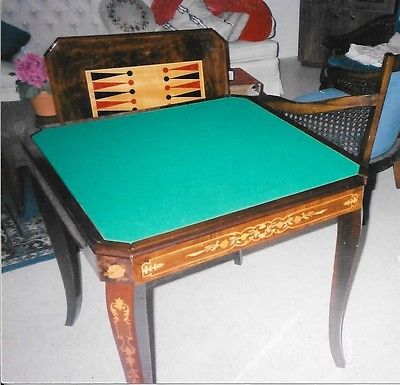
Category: table